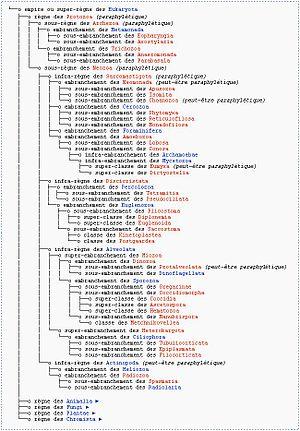
Cette page a pour objet de présenter un arbre phylogénétique des Eukaryota, c'est-à-dire un cladogramme mettant en lumière les relations de parenté existant entre leurs différents groupes, telles que les dernières analyses d'études reconnues les proposent. Ce n'est qu'une possibilité de phylogénie entre différentes hypothèses issues de travaux de chercheurs, et les principaux débats, qui subsistent au sein de la communauté scientifique sont brièvement présentés ci-dessous, avant la bibliographie.